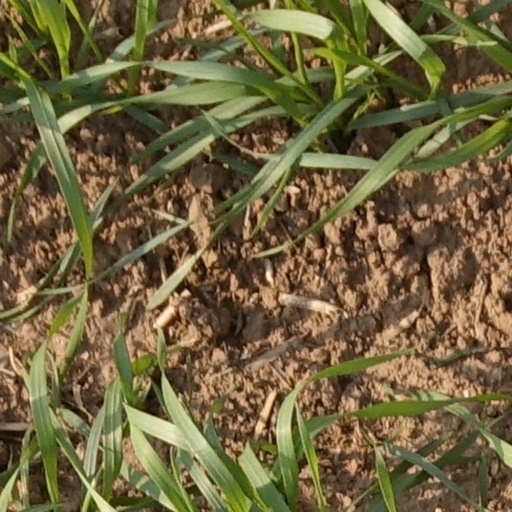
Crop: wheat